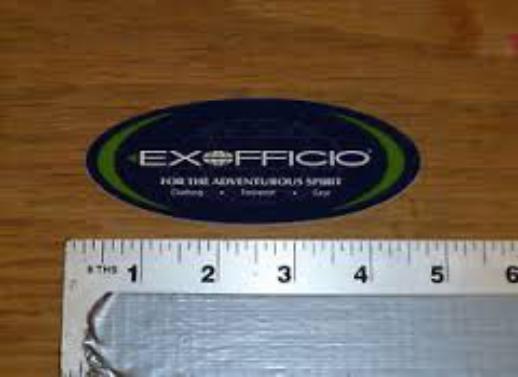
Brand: Exofficio
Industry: Clothes